Shelley Duncan

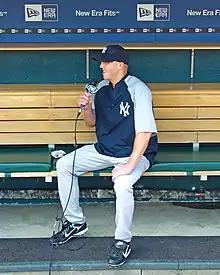
Duncan during his tenure with the New York Yankees in 2008

Duncan's slugging percentage was .410 with the Staten Island Yankees in 2001. He played outfield for the Greensboro Bats in 2002, where he had a .375 on-base percentage and 10 assists from the outfield in 69 games.